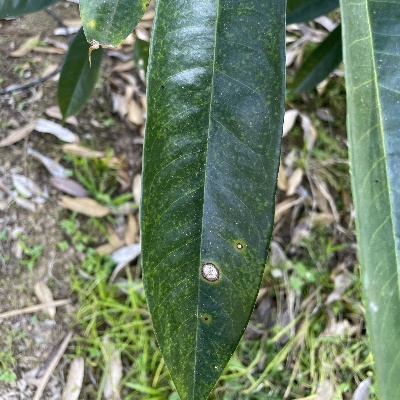
Label: Leaf_Phomopsis